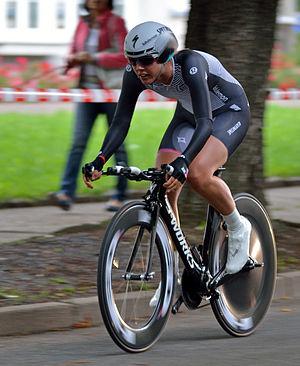
Emilia Fahlin, née le 24 octobre 1988 à Örebro, est une coureuse cycliste suédoise, professionnelle depuis 2007.